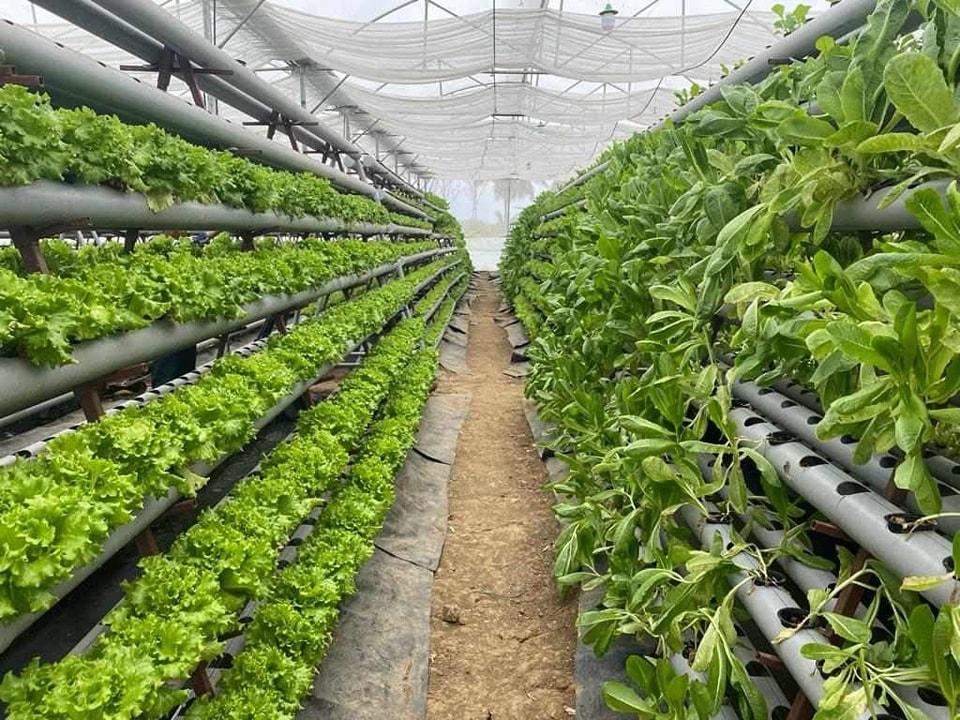
Mimea iliyopandwa ndani ya bomba katika chumba cha kuoteshea mazao, mfumo huu wa kilimo cha kisasa hutumia mchanganyiko wa virutubisho, vilivyoyeyushwa kwenye maji na udongo kidogo ili kulisha kila mmea moja kwa moja  kupitia mizizi.  Kilimo hiki ni bora kwa matumizi ya nafasi ndogo na rasilimali chache, pia huweza kutumika hata kwenye maeneo yasiyofaa kwa kilimo cha kawaida ardhini.